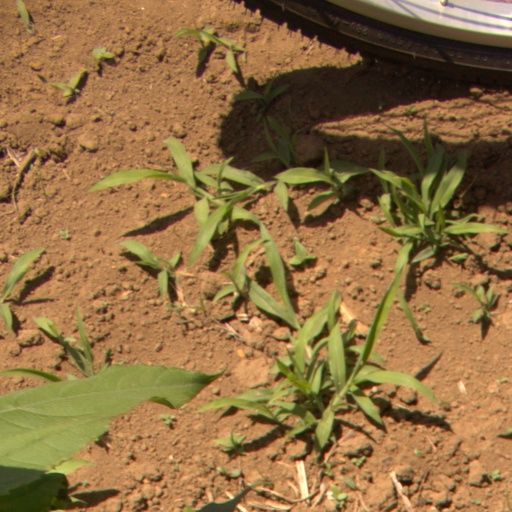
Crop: Jerusalem artichoke